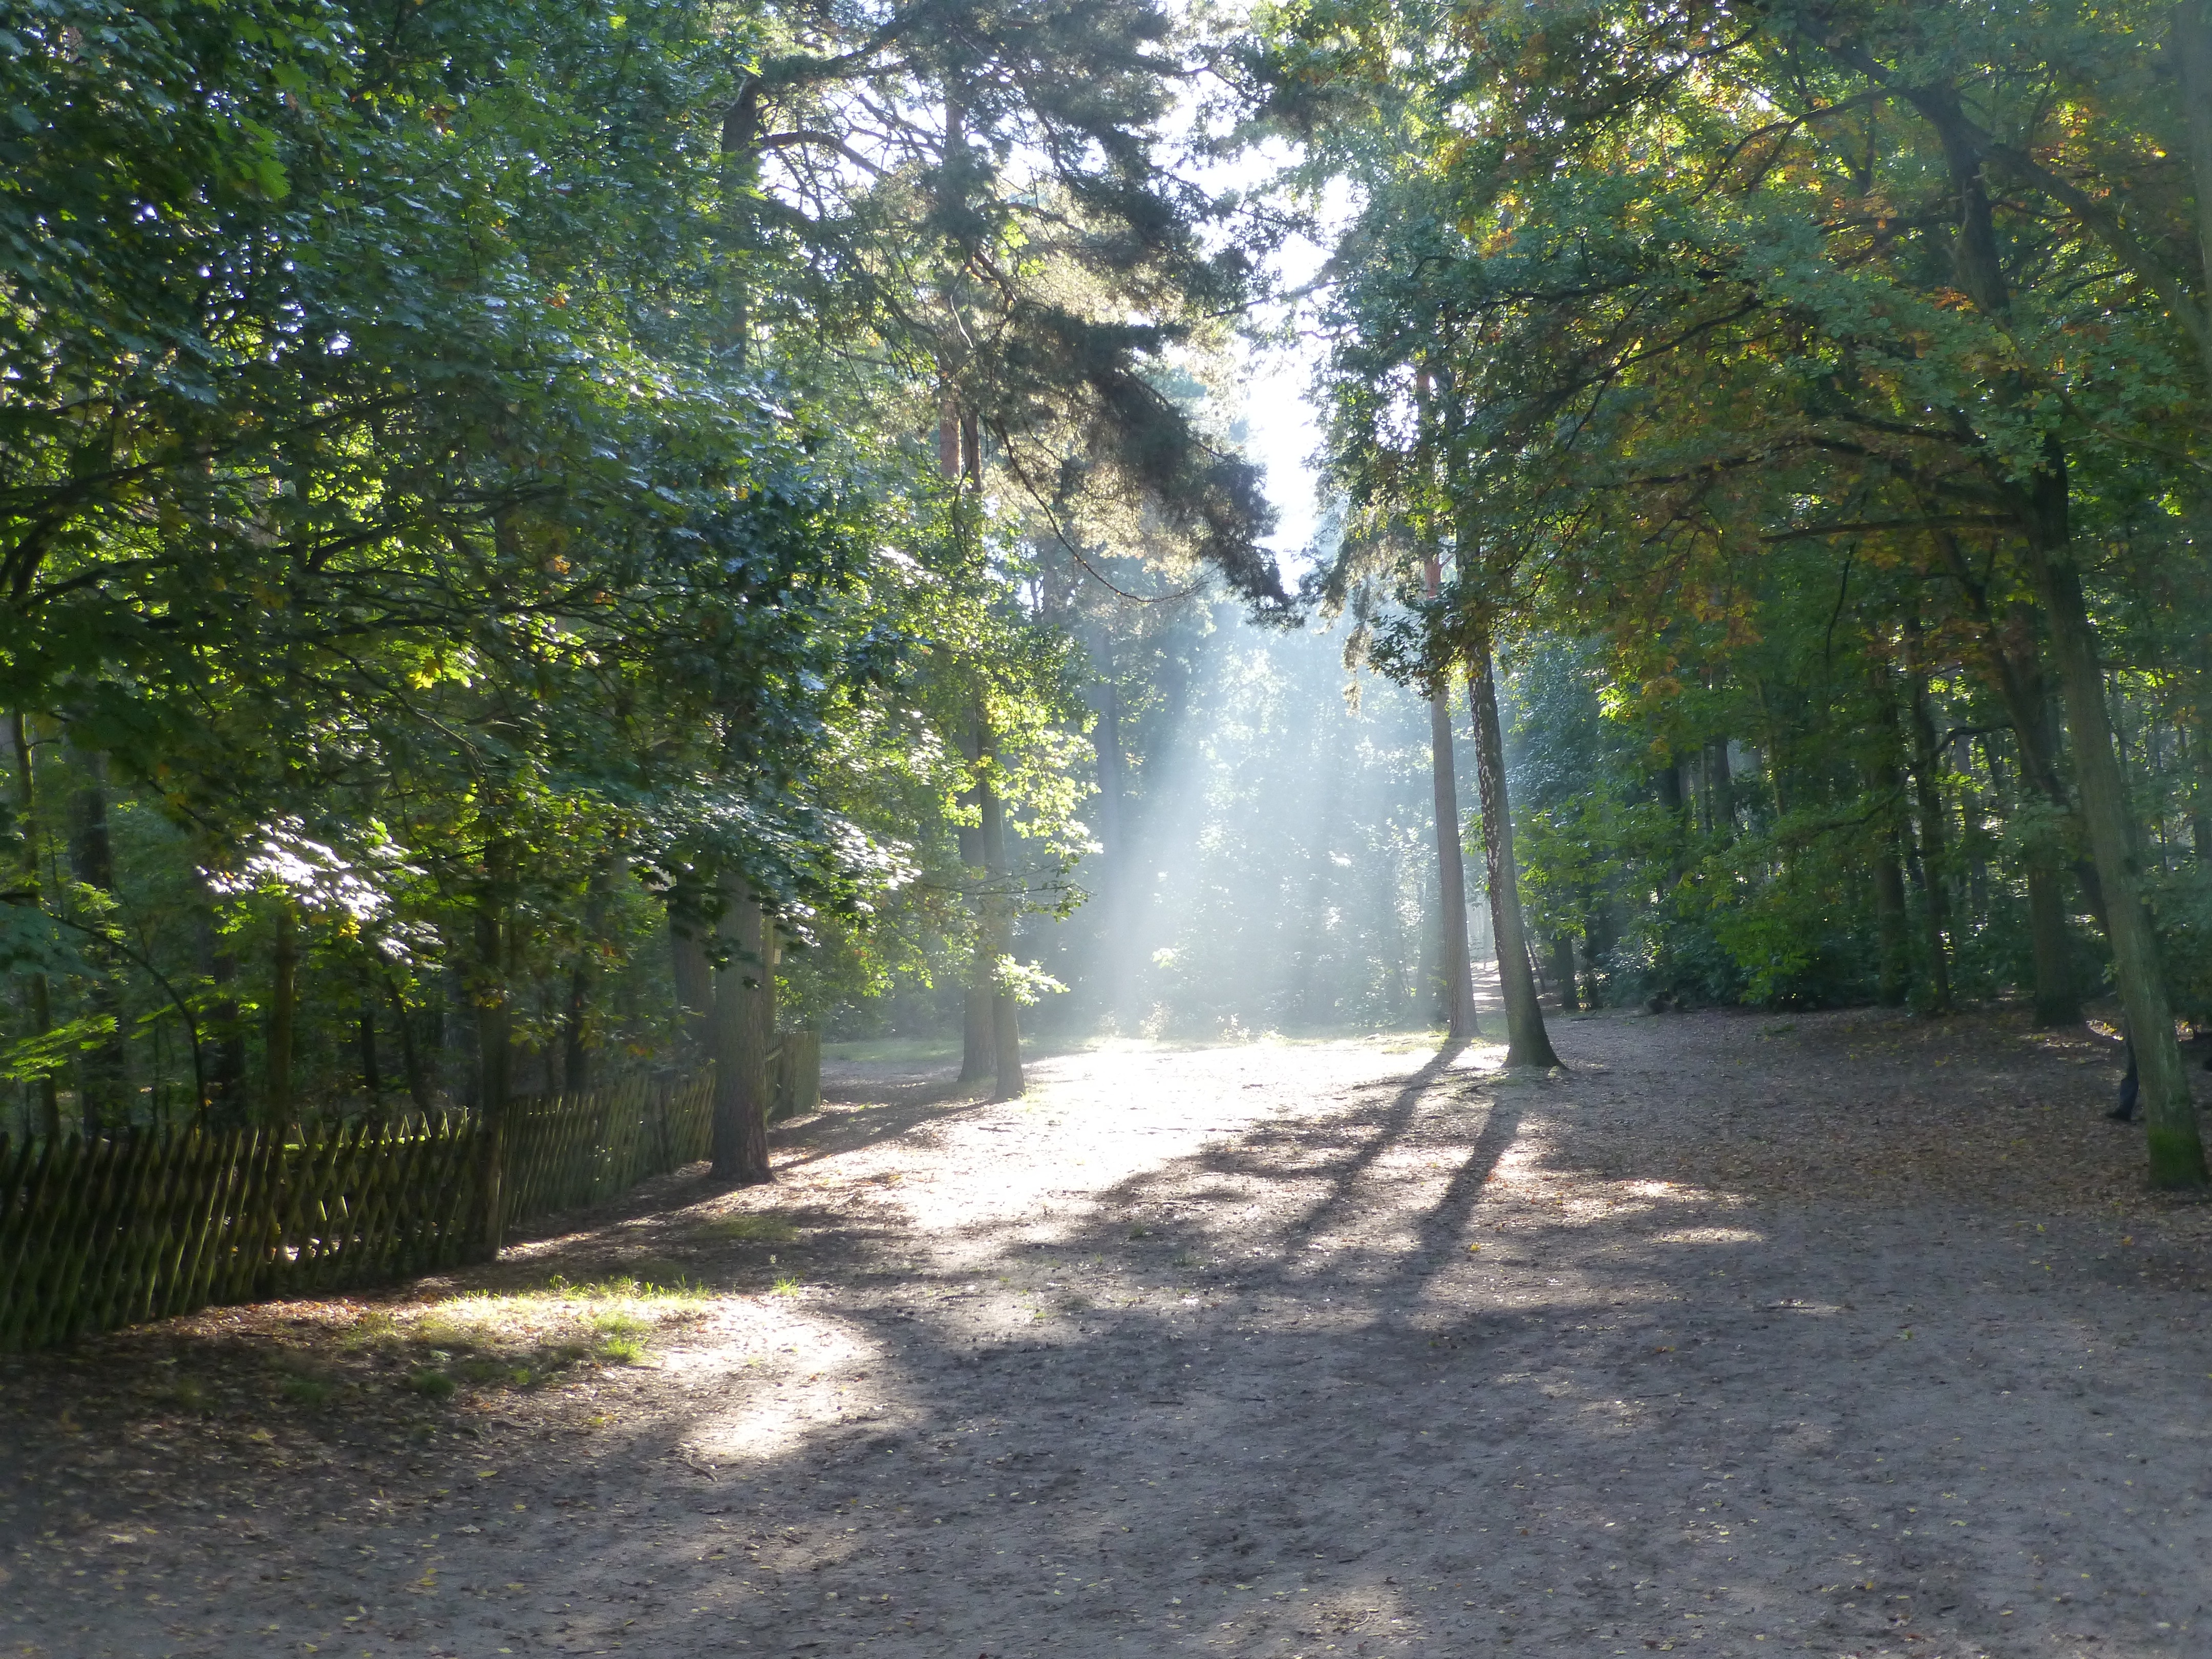
landscape, tree, nature, forest, path, grass, branch, light, plant, trail, sunlight, morning, leaf, autumn, grove, woodland, morgenstimmung, nature reserve, state park, biome